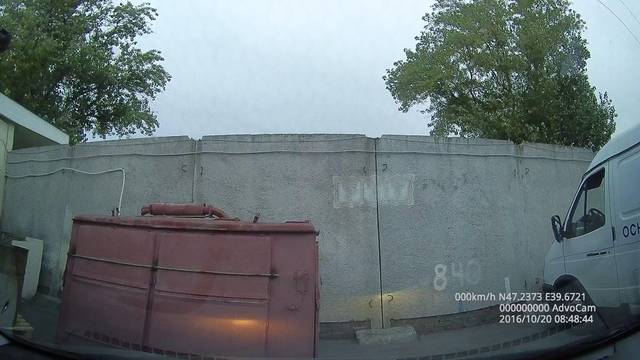
Region: Russia
Coordinates: 47.237, 39.672